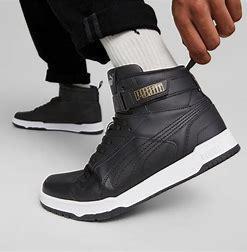
Brand: Puma
Model: RBD Game